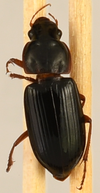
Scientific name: Harpalus pensylvanicus
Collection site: North Sterling NEON (STER), plot STER_032